Samouillan

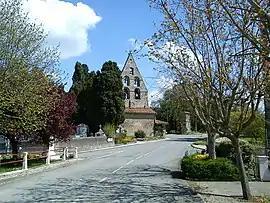
The church in Samouillan

Samouillan is a commune in the Haute-Garonne department in southwestern France.